Doctor Who and the Warlord

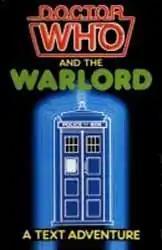

Doctor Who and the Warlord is a computer game based on the long-running British science fiction television series "Doctor Who", released for the BBC Micro in 1985. It was promoted as part of the BBC Computer Literacy Project, with one such instance being after a 1985 screening of the 1966 film "".